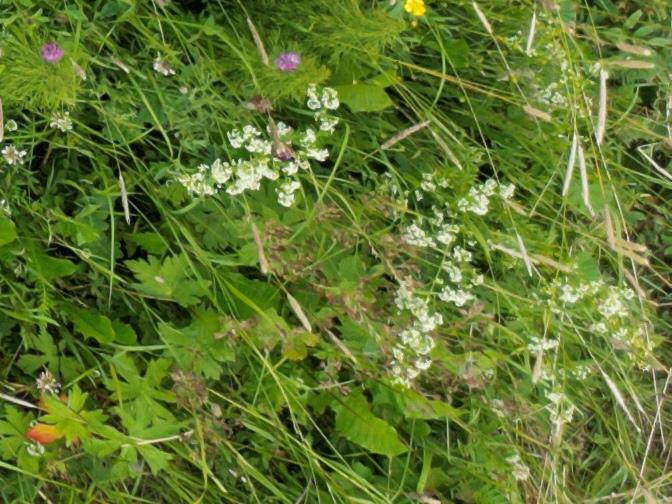
Flowers visible: yarrow flowers, yarrow flowers, yarrow flowers, yarrow flowers, yarrow flowers